Anna Whitlock

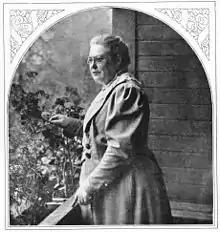
Anna Whitlock

Anna Whitlock (13June 185216June 1930) was a Swedish reform pedagogue, journalist, suffragette and feminist. She was co-founder and twice chairperson of the National Association for Women's Suffrage. She was also the co-founder of the women's cooperative food association Kvinnornas Andelsförening Svenska Hem.